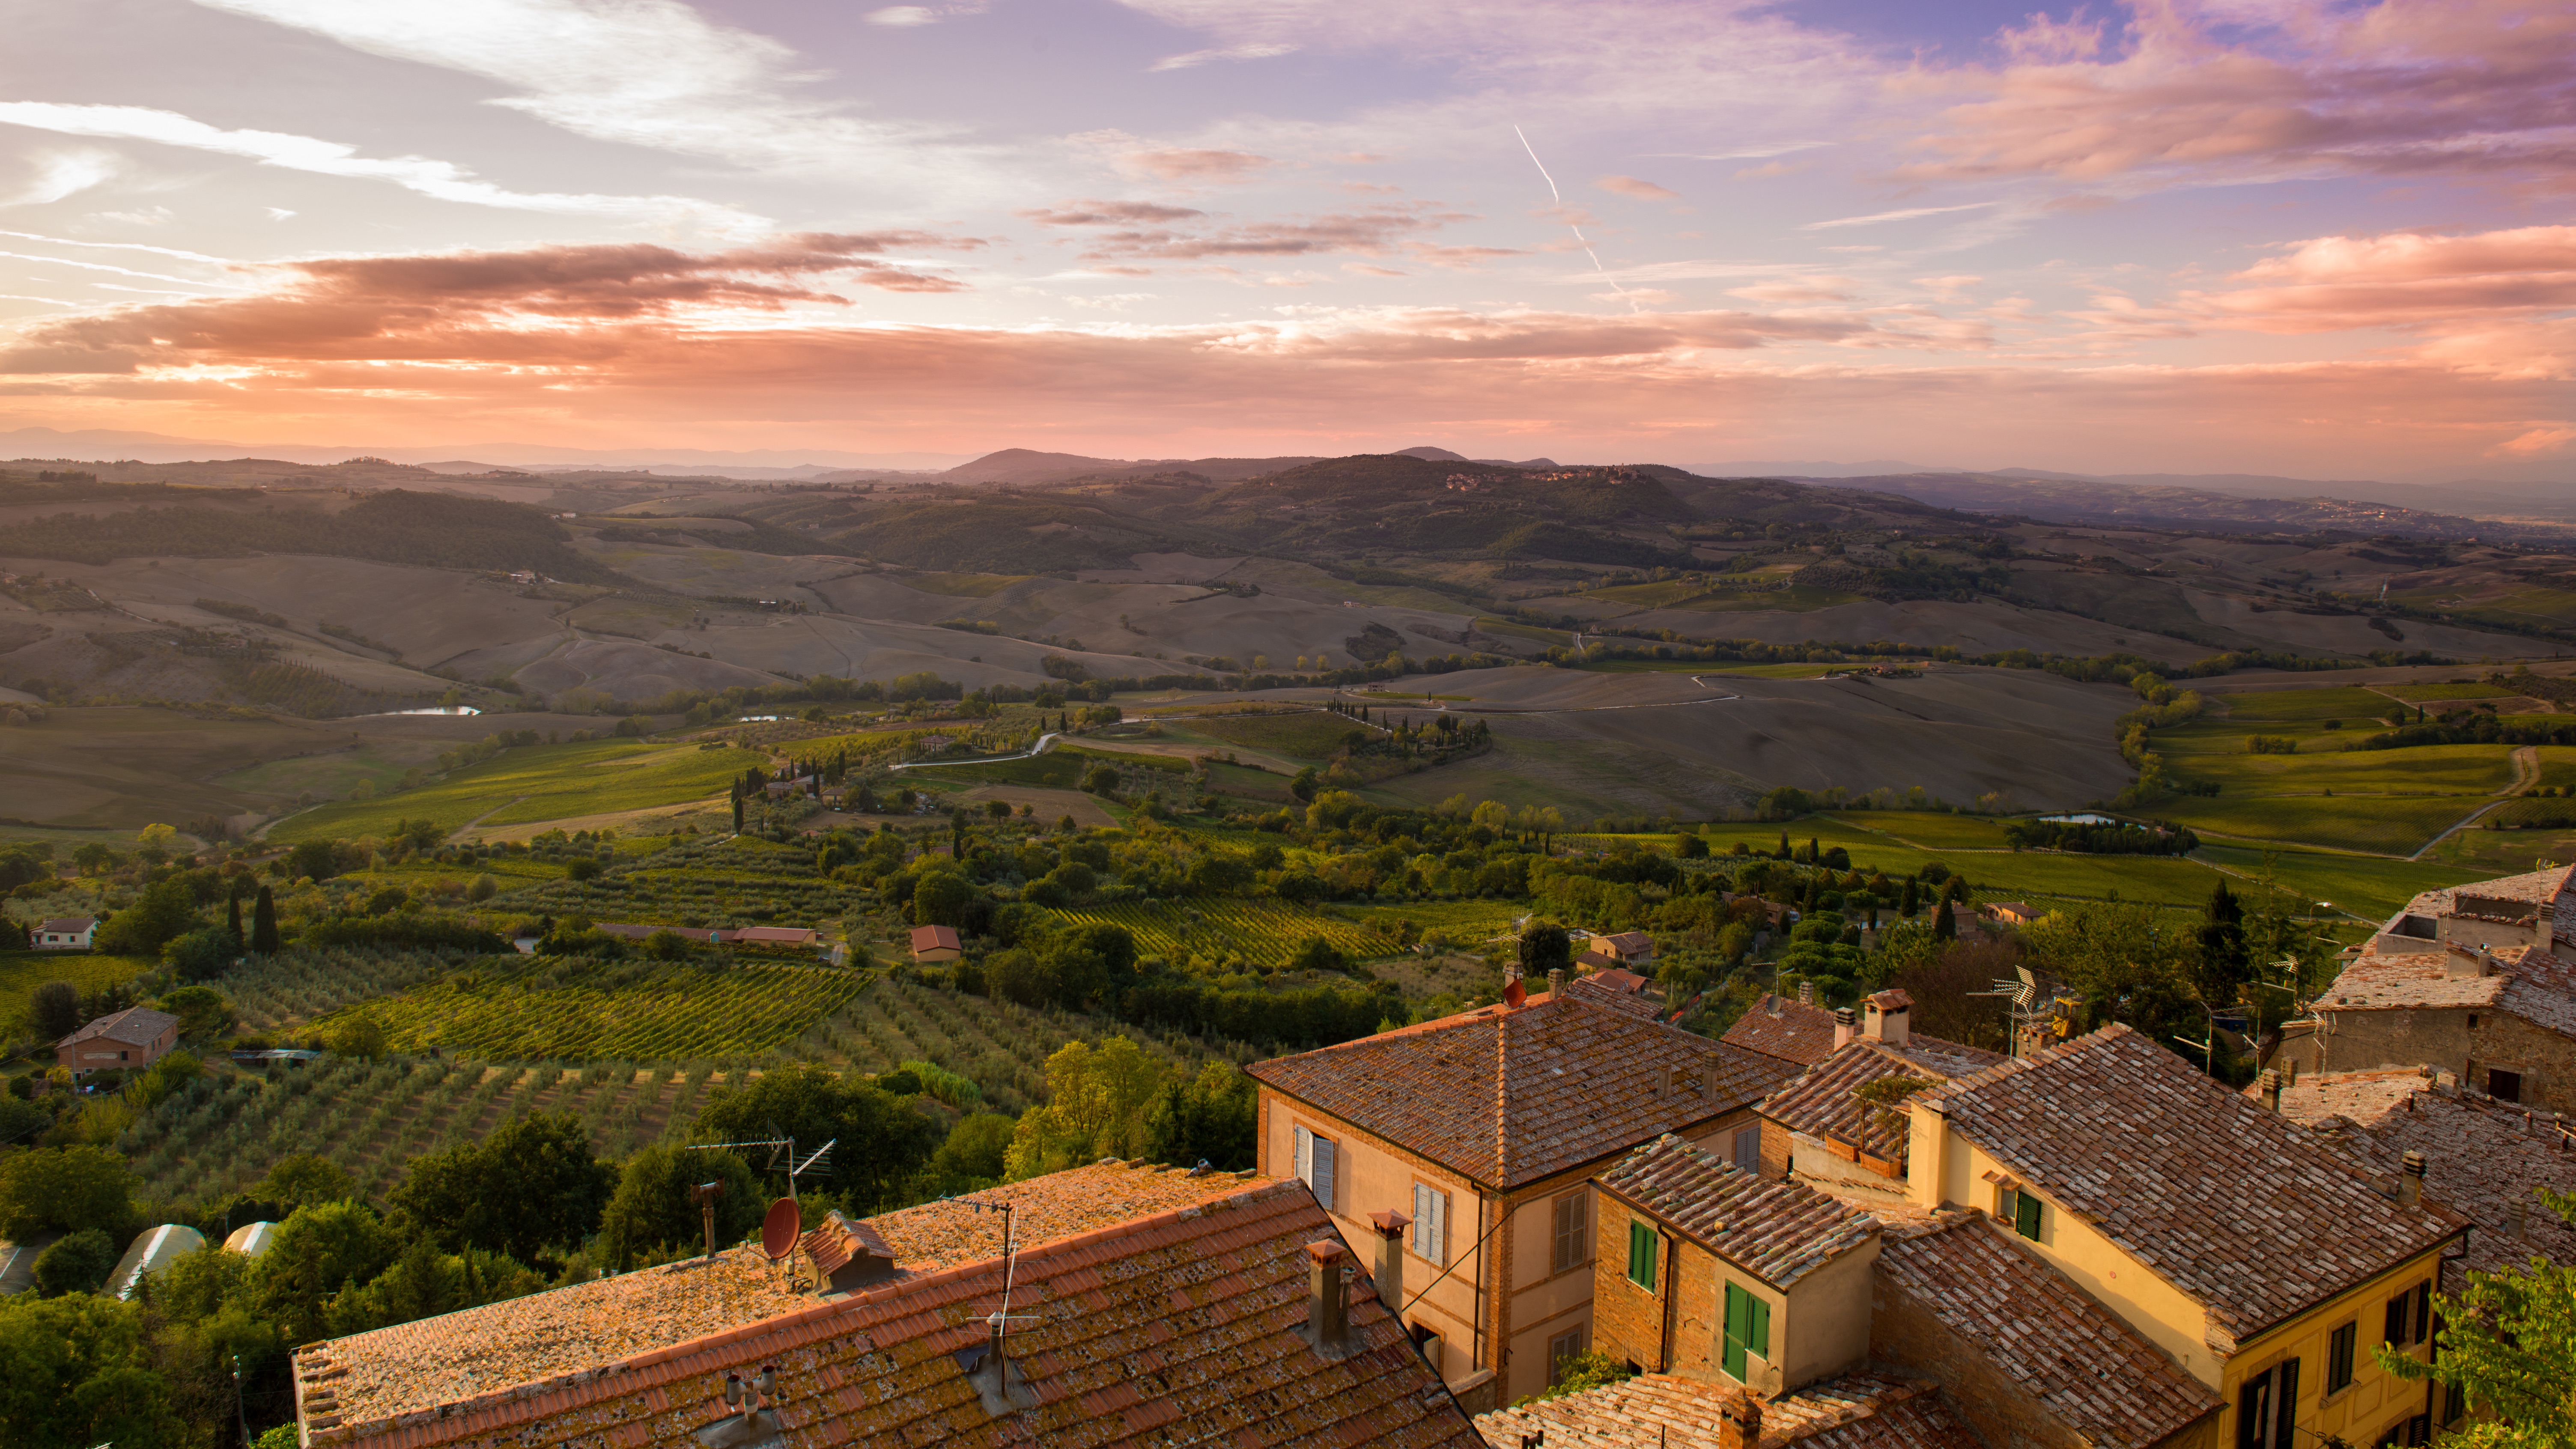
landscape, mountain, cloud, sunset, field, countryside, morning, hill, town, valley, mountain range, panorama, village, rural, agriculture, highland, plain, farmland, plateau, rural area, aerial photography, geographical feature, human settlement, mountainous landforms